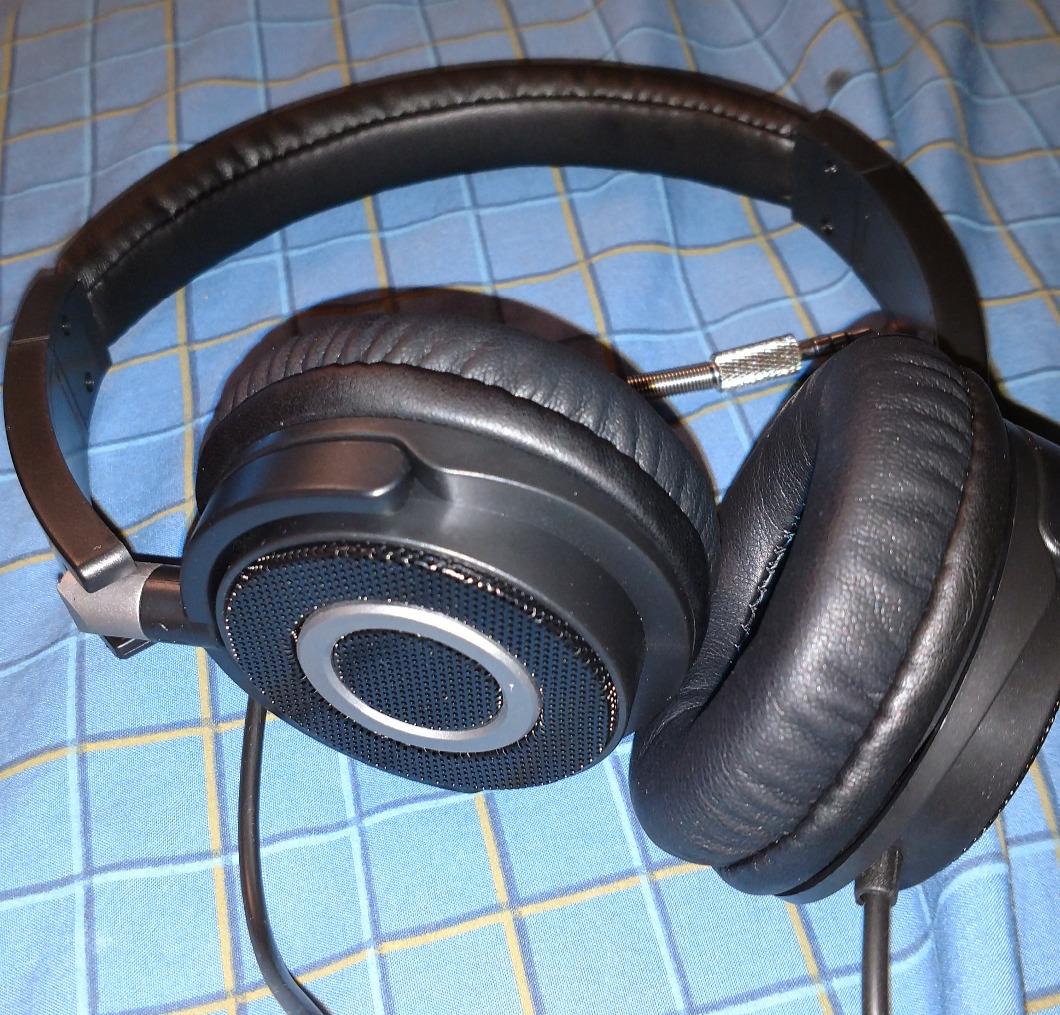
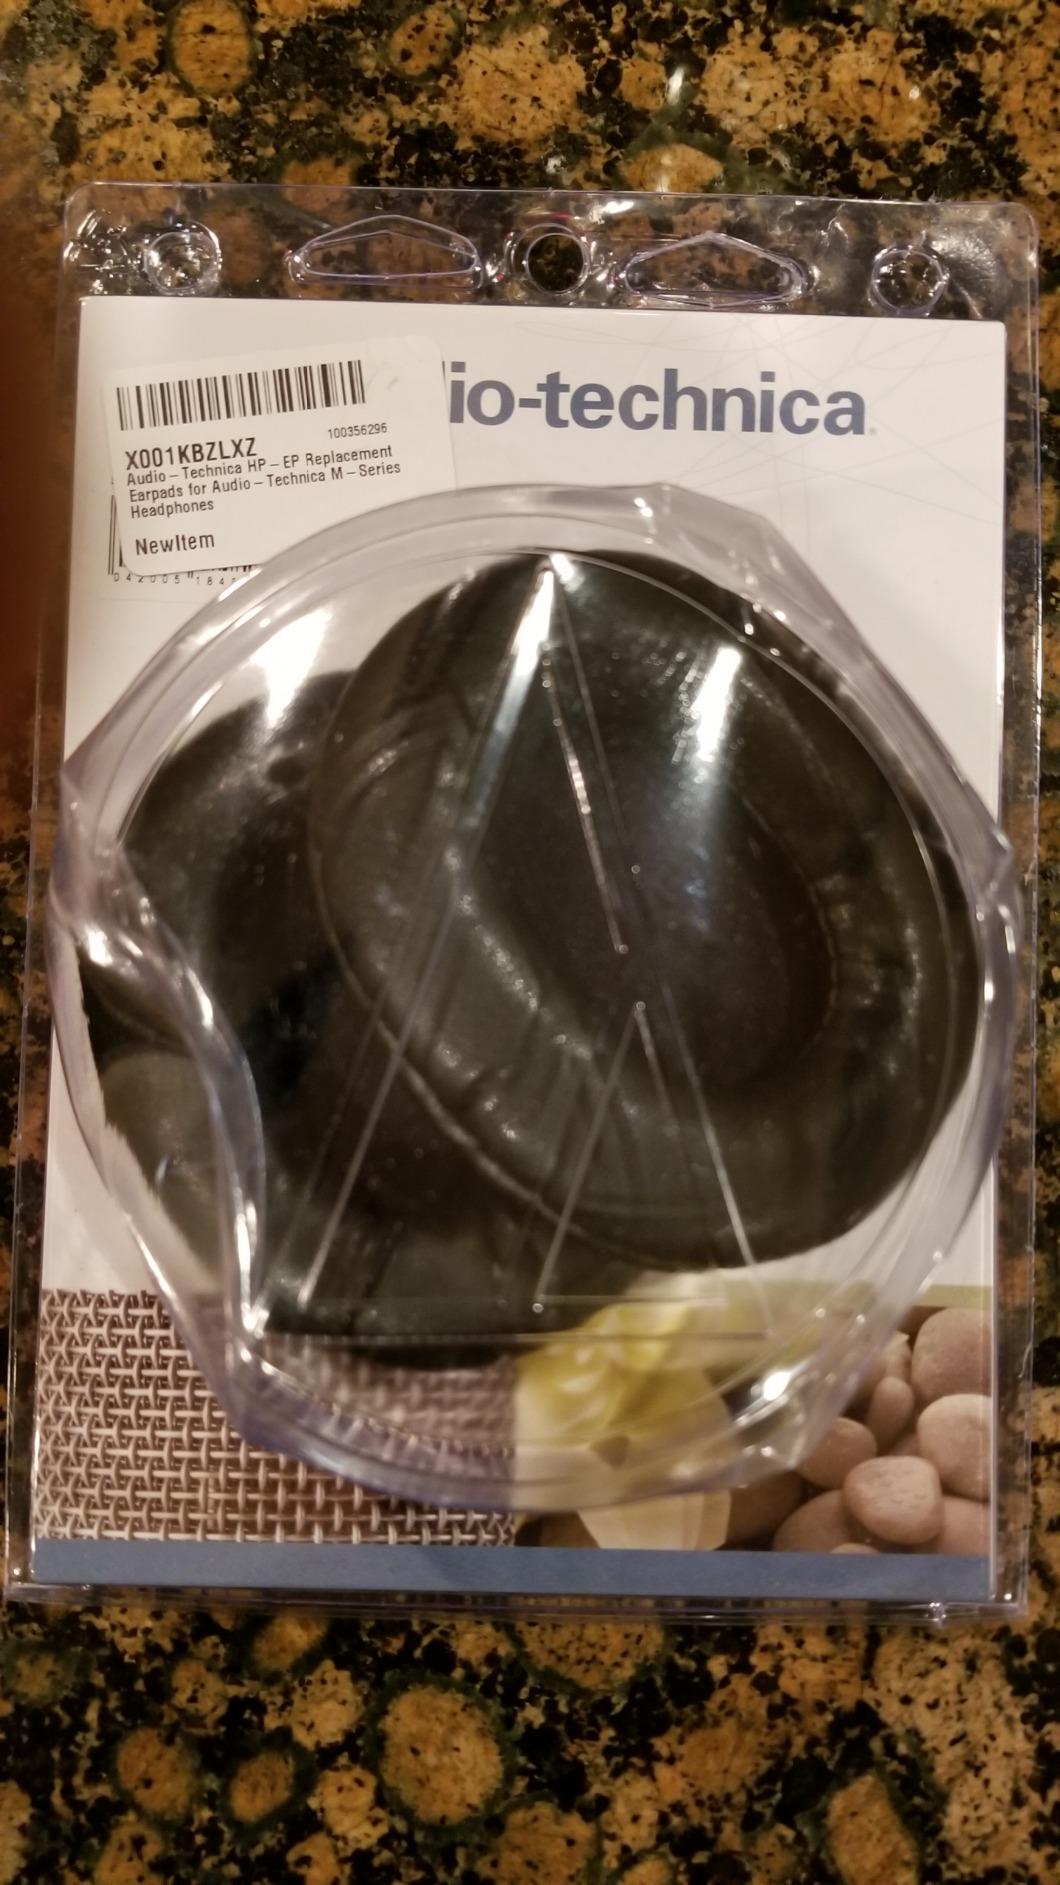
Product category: headphones
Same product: no